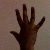
The image shows a hand gesture representing the number 5 in Indian Sign Language.